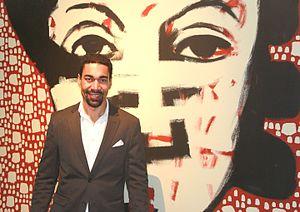
Oscar Abreu, né en 1978 à San Juan de la Maguana en République dominicaine, est un peintre et sculpteur.